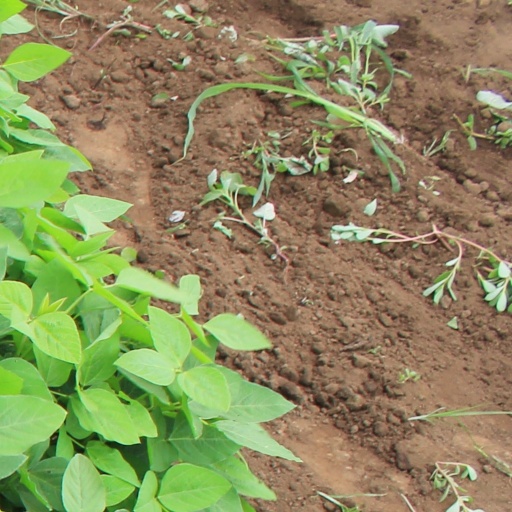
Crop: soybean